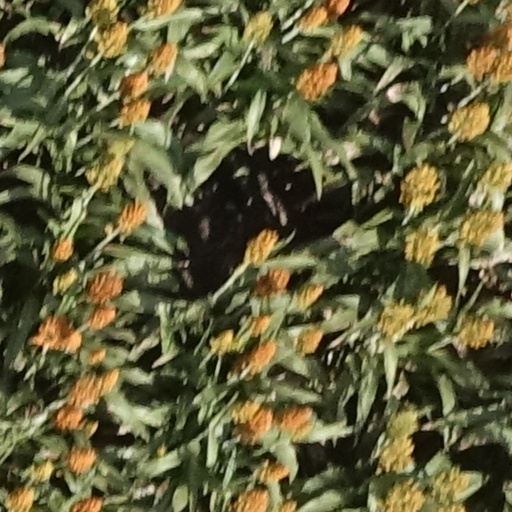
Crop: sorghum